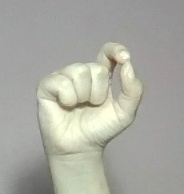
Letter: fa